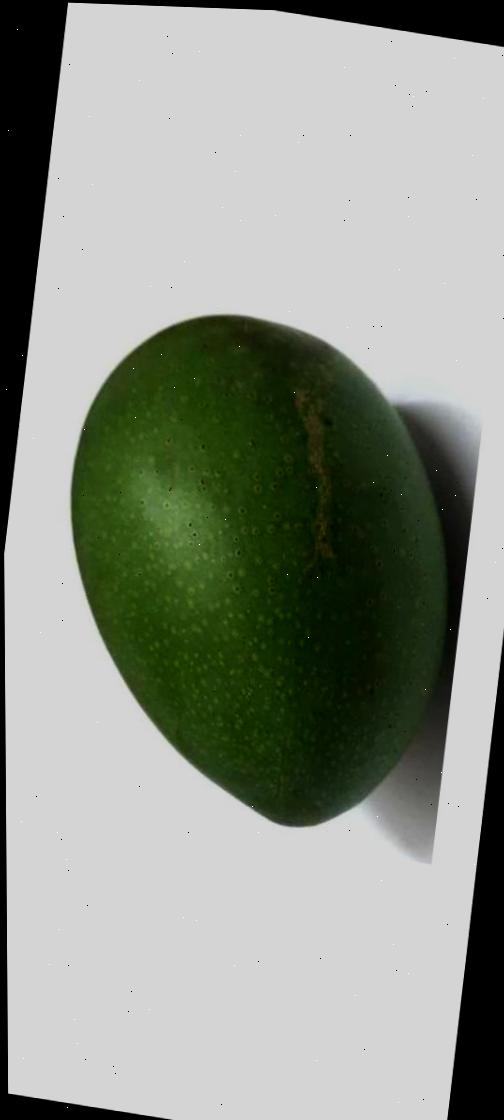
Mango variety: Ashshina Zhinuk